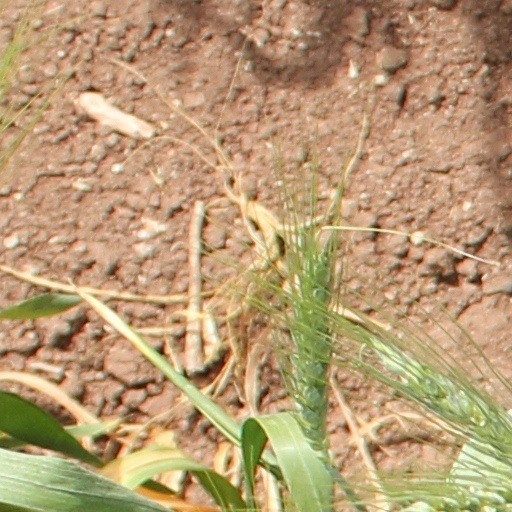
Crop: wheat